Mario Frank

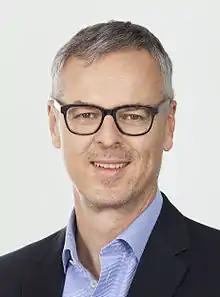

Mario Frank (born 31 May 1958) qualified in Germany as a lawyer. He holds a West German doctorate, obtained for a piece of work on the East German Ministry of Justice. He has pursued a managerial career in the media sector. For a year during 2007/2008 he was chief executive of the Spiegel publishing group. In recent decades he has emerged as an important political biographer.